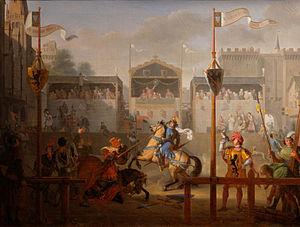
Lors d'une joute à Rennes en 1337, un chevalier inconnu triomphe de tous ses adversaires, l'un d'eux parvient à soulever la visière de son heaume. Il s'agit de Bertrand Du Guesclin, à qui son père avait interdit de participer à ce tournoi
Le Tournoi est un tableau peint par Pierre Révoil en 1812. Œuvre majeure de l'artiste, elle est une de ses tentatives les plus abouties pour faire une reconstitution la plus précise possible du passé. Elle représente une célèbre légende de l'histoire de Bertrand Du Guesclin lors d'un tournoi où il aurait anonymement vaincu tous ses adversaires, le tableau décrivant la situation finale, au moment où son identité est révélée.
L'église Saint-Nizier est une église de la ville de Lyon, située place Saint-Nizier au cœur de la Presqu'île, entre la place des Terreaux et celle des Jacobins, dans le quartier des Cordeliers. Elle constitue l'un des plus importants lieux de cultes de la capitale des Gaules, aussi bien en termes d'ancienneté et de prestige que de visibilité architecturale et monumentale.
Le Tournoi d'Écry ou Tournoi d'Écry-sur-Aisne eu lieu sur la commune actuelle d'Asfeld en novembre 1199.